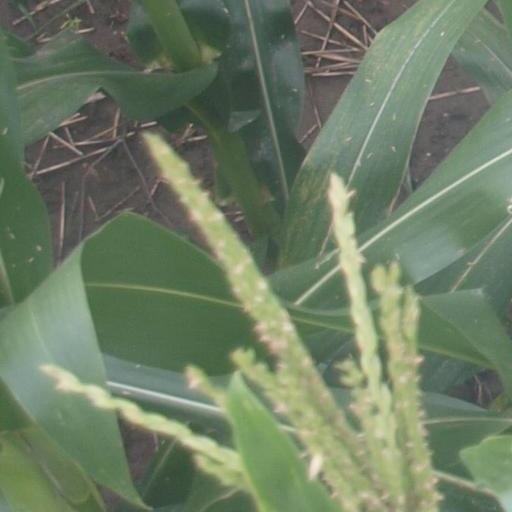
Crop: maize; corn